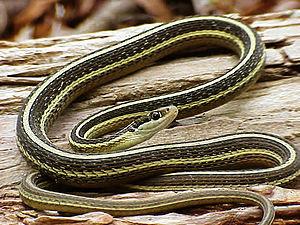
La Couleuvre mince, Thamnophis sauritus, est une espèce de serpents de la famille des Natricidae.
Les reptiles au Québec se classent dans deux ordres : Testudines — les tortues et Squamata — les serpents. Il y a onze espèces de tortues classées en cinq familles dont deux espèces exotiques. Les serpents sont au nombre de neuf classés en deux familles, comprenant une espèce dans la présence reste à confirmer.